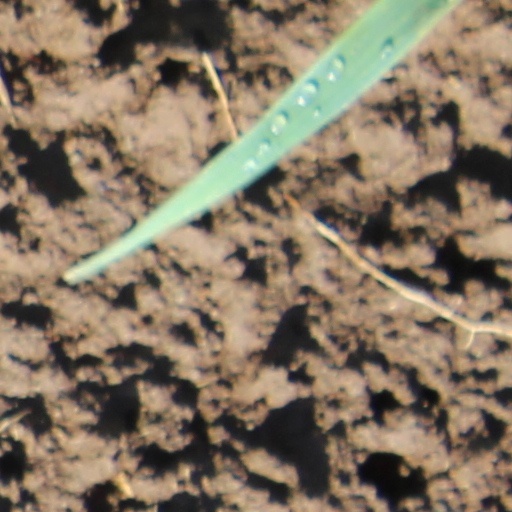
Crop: wheat